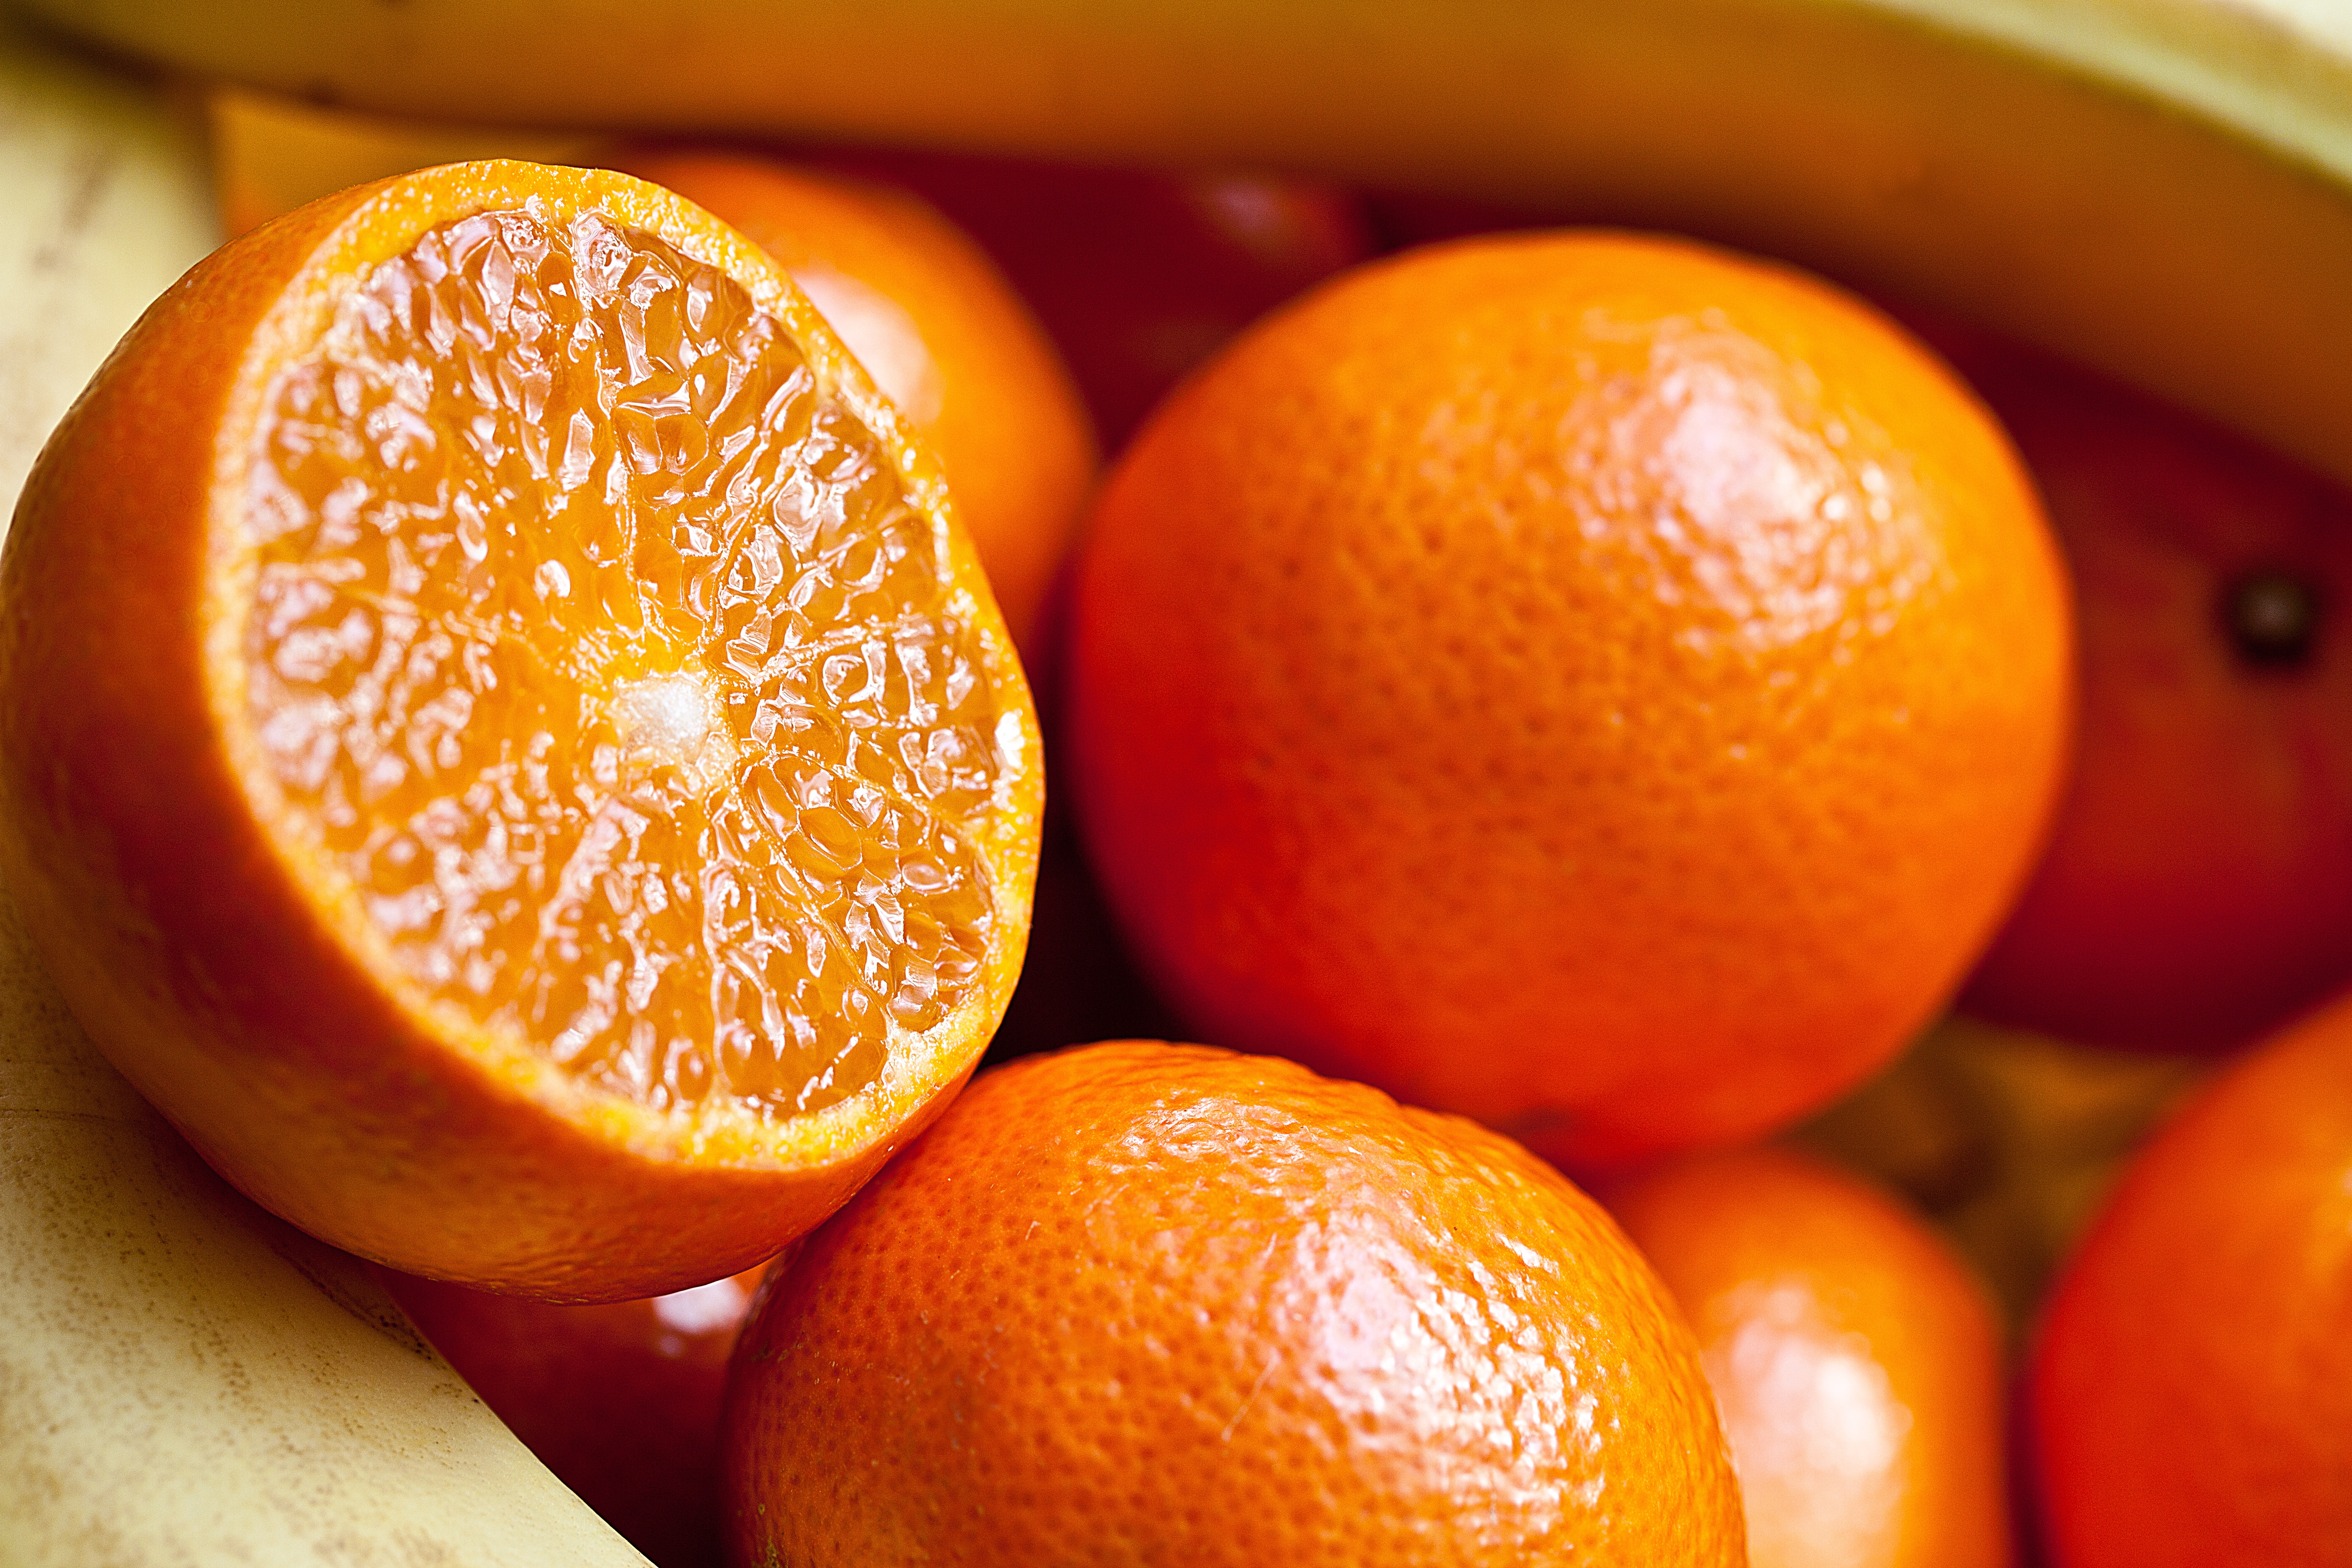
plant, fruit, orange, food, produce, closeup, juice, fresh fruit, tangerine, calabaza, clementine, lean, vegetarian food, healthy food, vitamins, oranges, citrus, the freshness, firm, flowering plant, bitter orange, southern fruits, the interior of the fruit, incision of the, whole fruit, cut fruit, mandarins, mandarin orange, land plant, tangelo, valencia orange